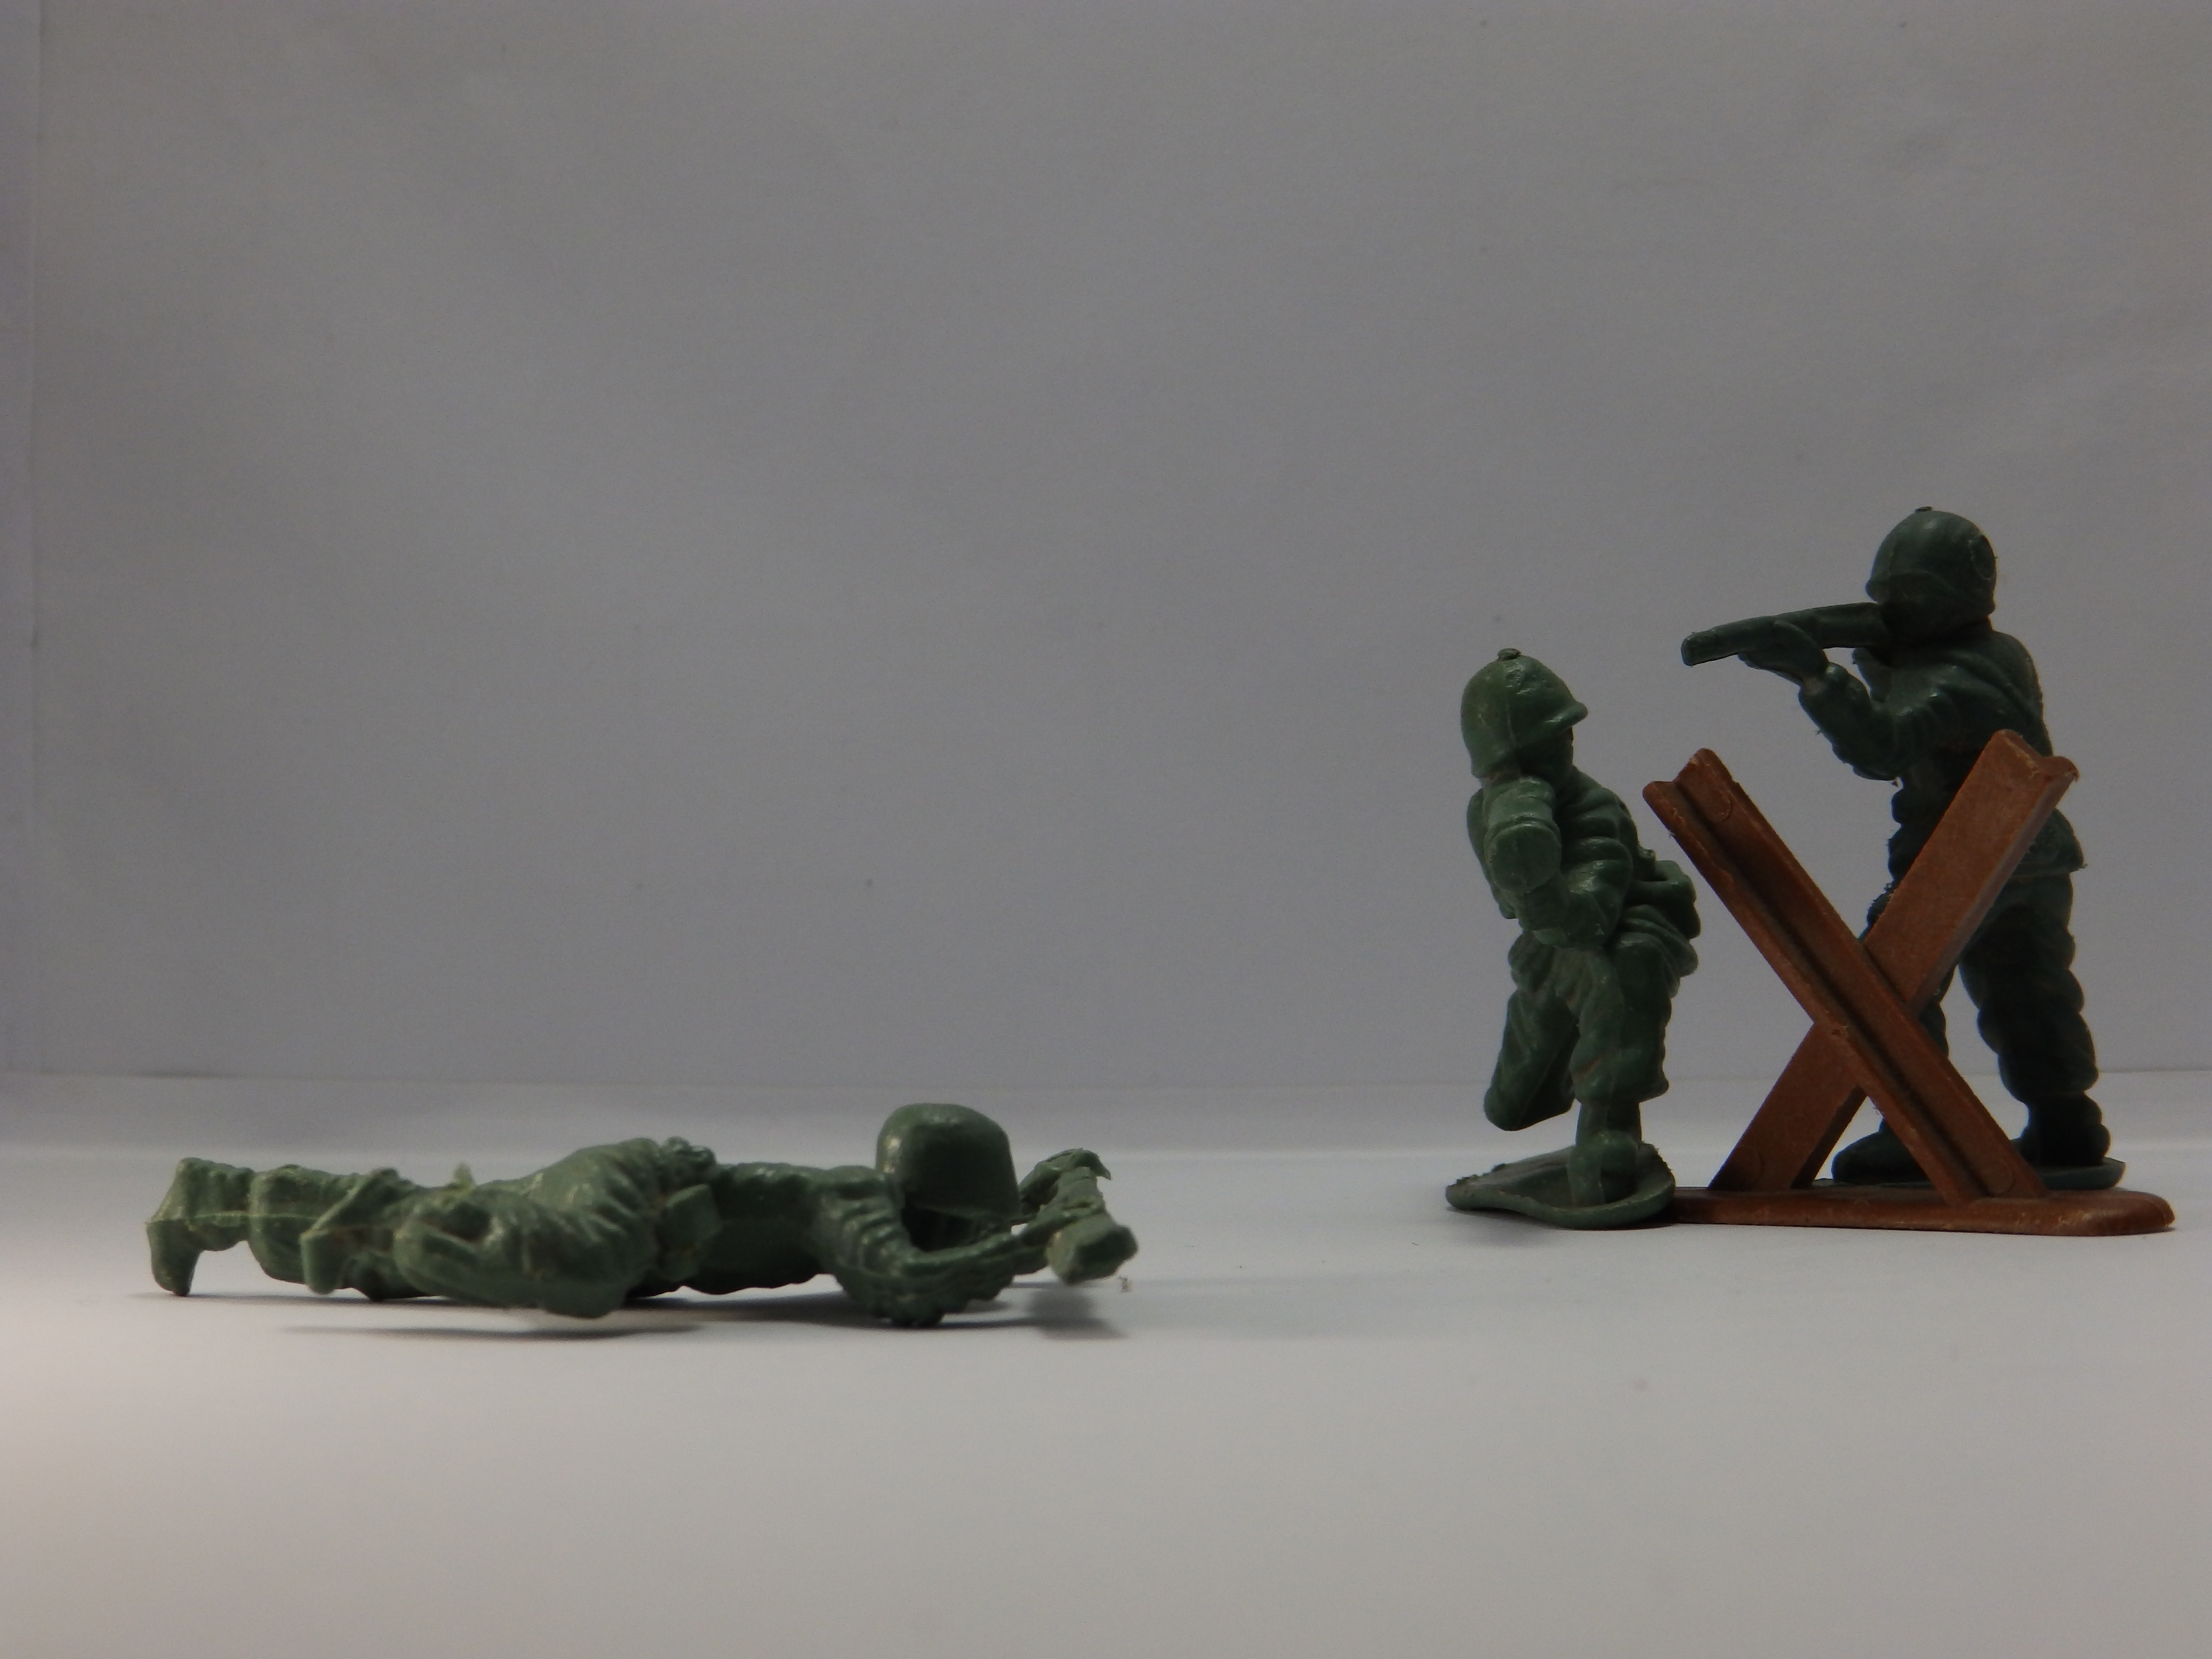
toy, soldier, figurine, army men, sculpture